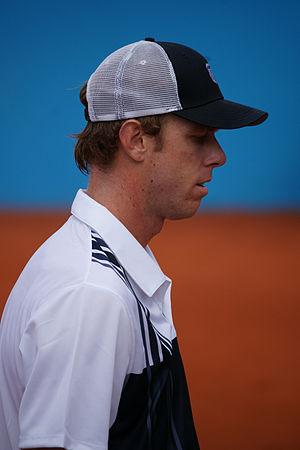
Sam Querrey, Open tennis Nice 2012